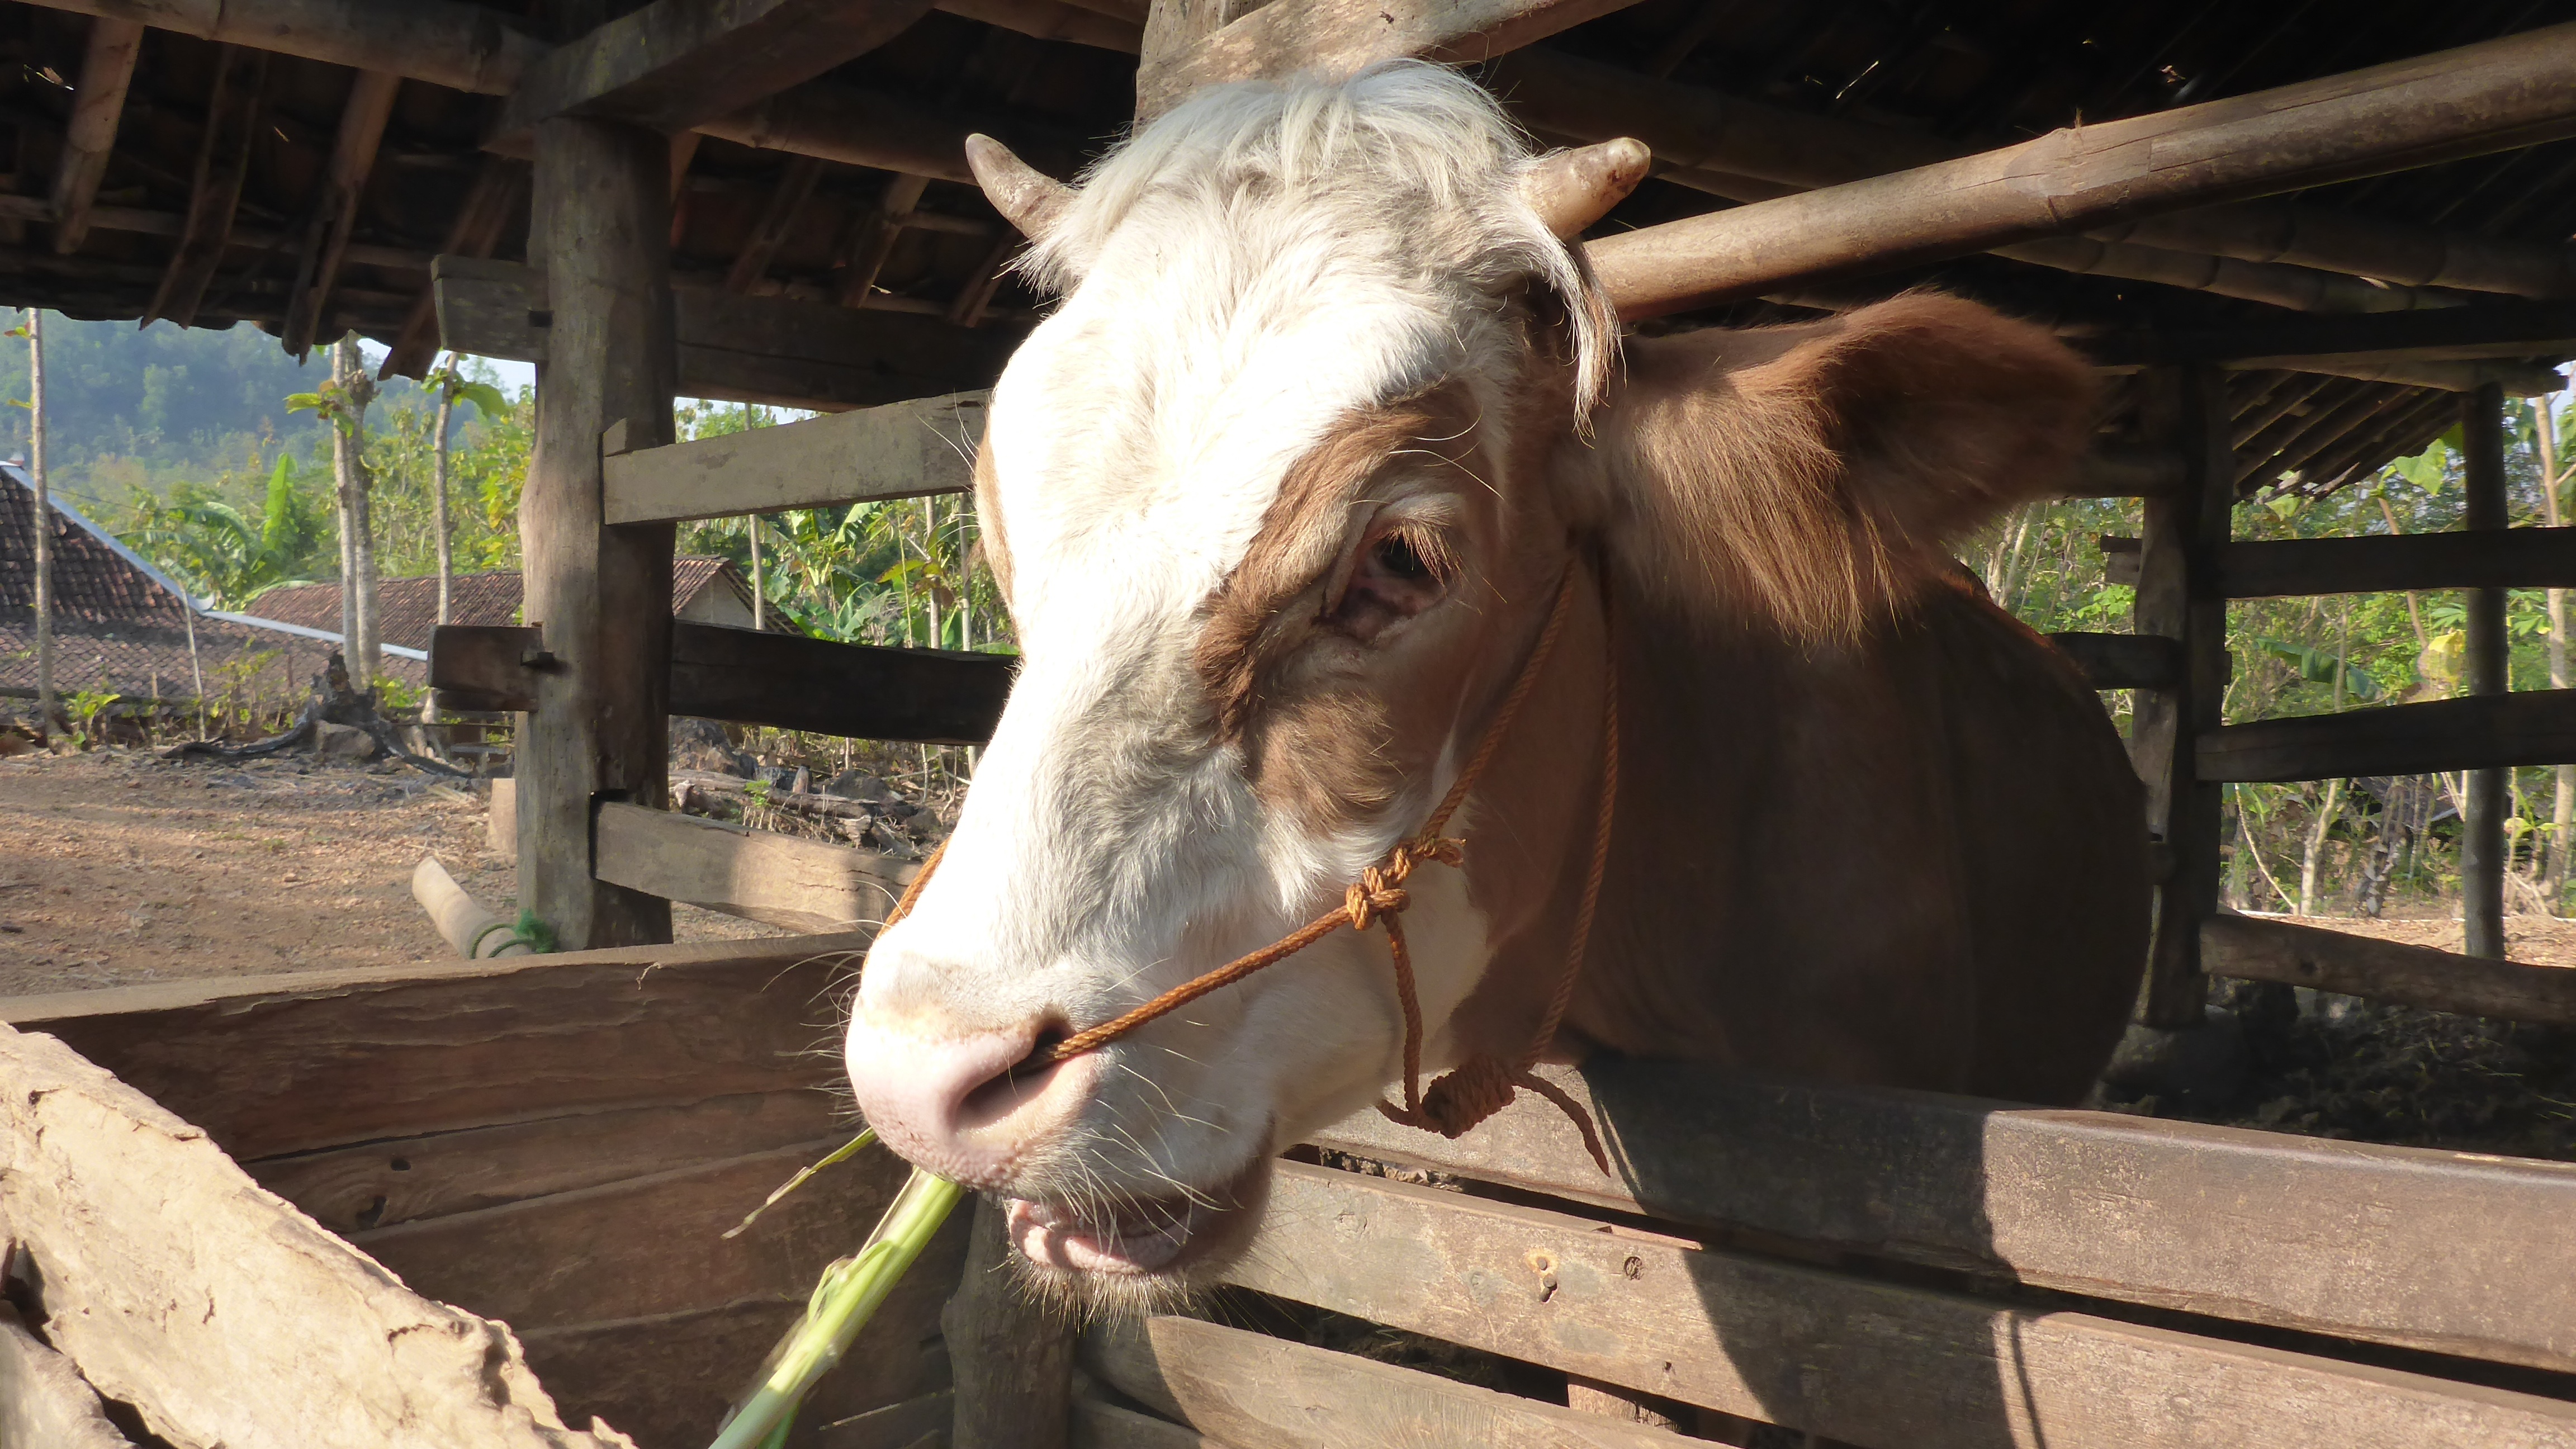
nature, farm, animal, zoo, cow, farming, grazing, mammal, agriculture, fauna, ox, dairy cow, cattle like mammal, herbivor